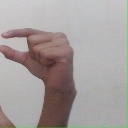
अक्षर: ग